Thoovanathumbikal

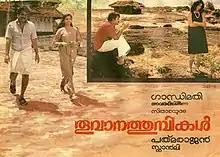
Poster designed by Santhosh

Thoovanathumbikal or, Dragonflies in the Gentle Rain, is a 1987 Indian Malayalam-language romantic drama film written and directed by P. Padmarajan, based partly on his own novel "Udakappola". It revolves around Jayakrishnan (Mohanlal) who falls in love with two women; Radha (Parvathy), a distant relative of his, and Clara (Sumalatha), an escort in town.